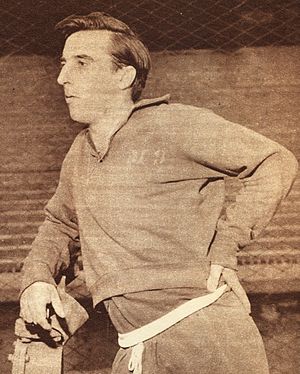
Norberto Menéndez
Norberto Menéndez var en argentinsk fodboldspiller, der spillede som angriber. Han var på klubplan tilknyttet River Plate, Huracán, Boca Juniors og Colón i hjemlandet, samt uruguayanske Defensor Sporting. Med både River Plate og Boca Juniors vandt han tre argentinske mesterskaber.